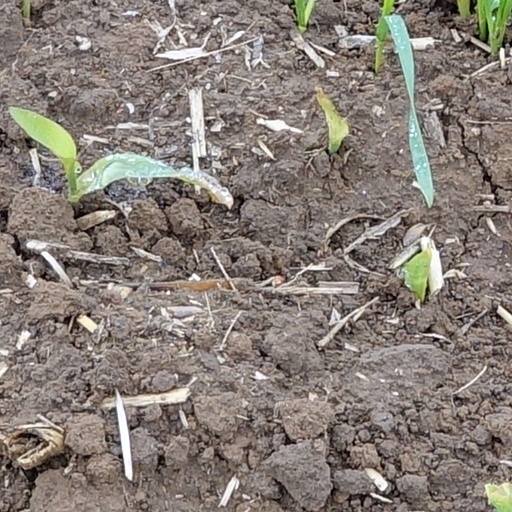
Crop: wheat